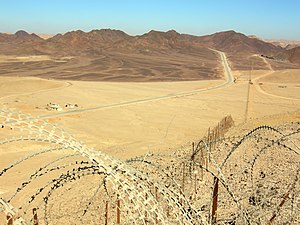
Sinai-halvøen
Sinai-halvøen er en halvø i det Røde Hav mellem Suezbugten mod vest og Akababugten mod øst. Området nord for den egentlig halvø op til Middelhavet afgrænset af Suez-kanalen mod vest og den egyptisk-israelske grænse mod øst medregnes normalt til Sinai. Området er den vestligste del af Asien syd for Middelhavet.